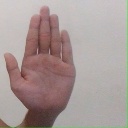
अक्षर: ध